Samson Agonistes

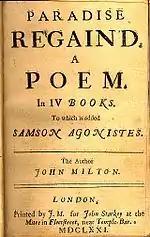
Title page of "Paradise Regained" (1671), the first publication of "Samson Agonistes".

Milton began plotting various subjects for tragedies in a notebook created in the 1640s. Many of the ideas dealt with the topic of Samson, and he gave them titles such as "Samson pursophorus or Hybristes" ("Samson the Firebrand, or Samson the Violent"), "Samson marriing or in Ramath Lechi", and "Dagonalia" (the unholy rites at which Samson performed his vindication of God). The title he chose emphasises Samson as a warrior or an athlete, and the play was included with "Paradise Regained" and printed on 29 May 1671 by John Starkey. It is uncertain as to when the work was composed, which leaves the possibility that it was an early work that was filled with Milton's ideas about the English Civil War or it was a later work that incorporates his despair over the Restoration. Evidence for the early dating is based on his early works and his belief in revolution whereas evidence for a later dating connects the play with his later works, such as "Paradise Lost", and comments reflecting on the fall of the Commonwealth. In 1671, the work was printed with a new title page and prefaced his work with a discussion on Greek tragedy and Aristotle's "Poetics".